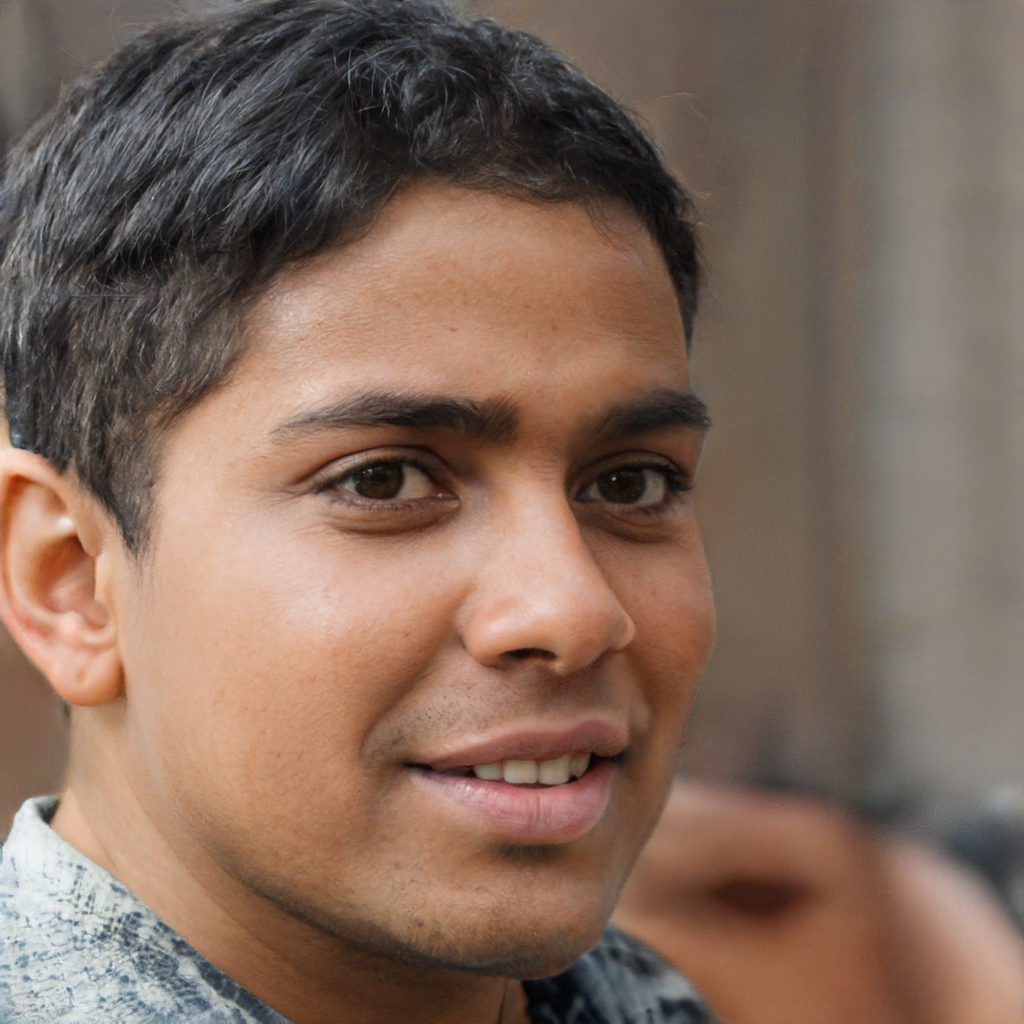
Gender: Male